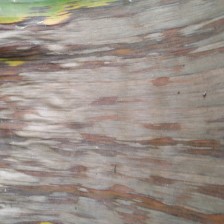
Label: sigatoka